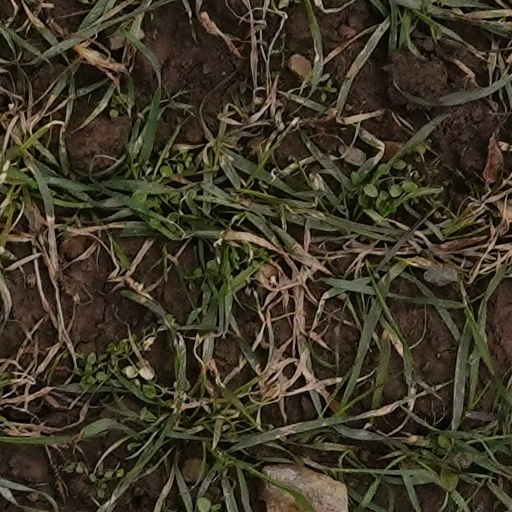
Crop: wheat